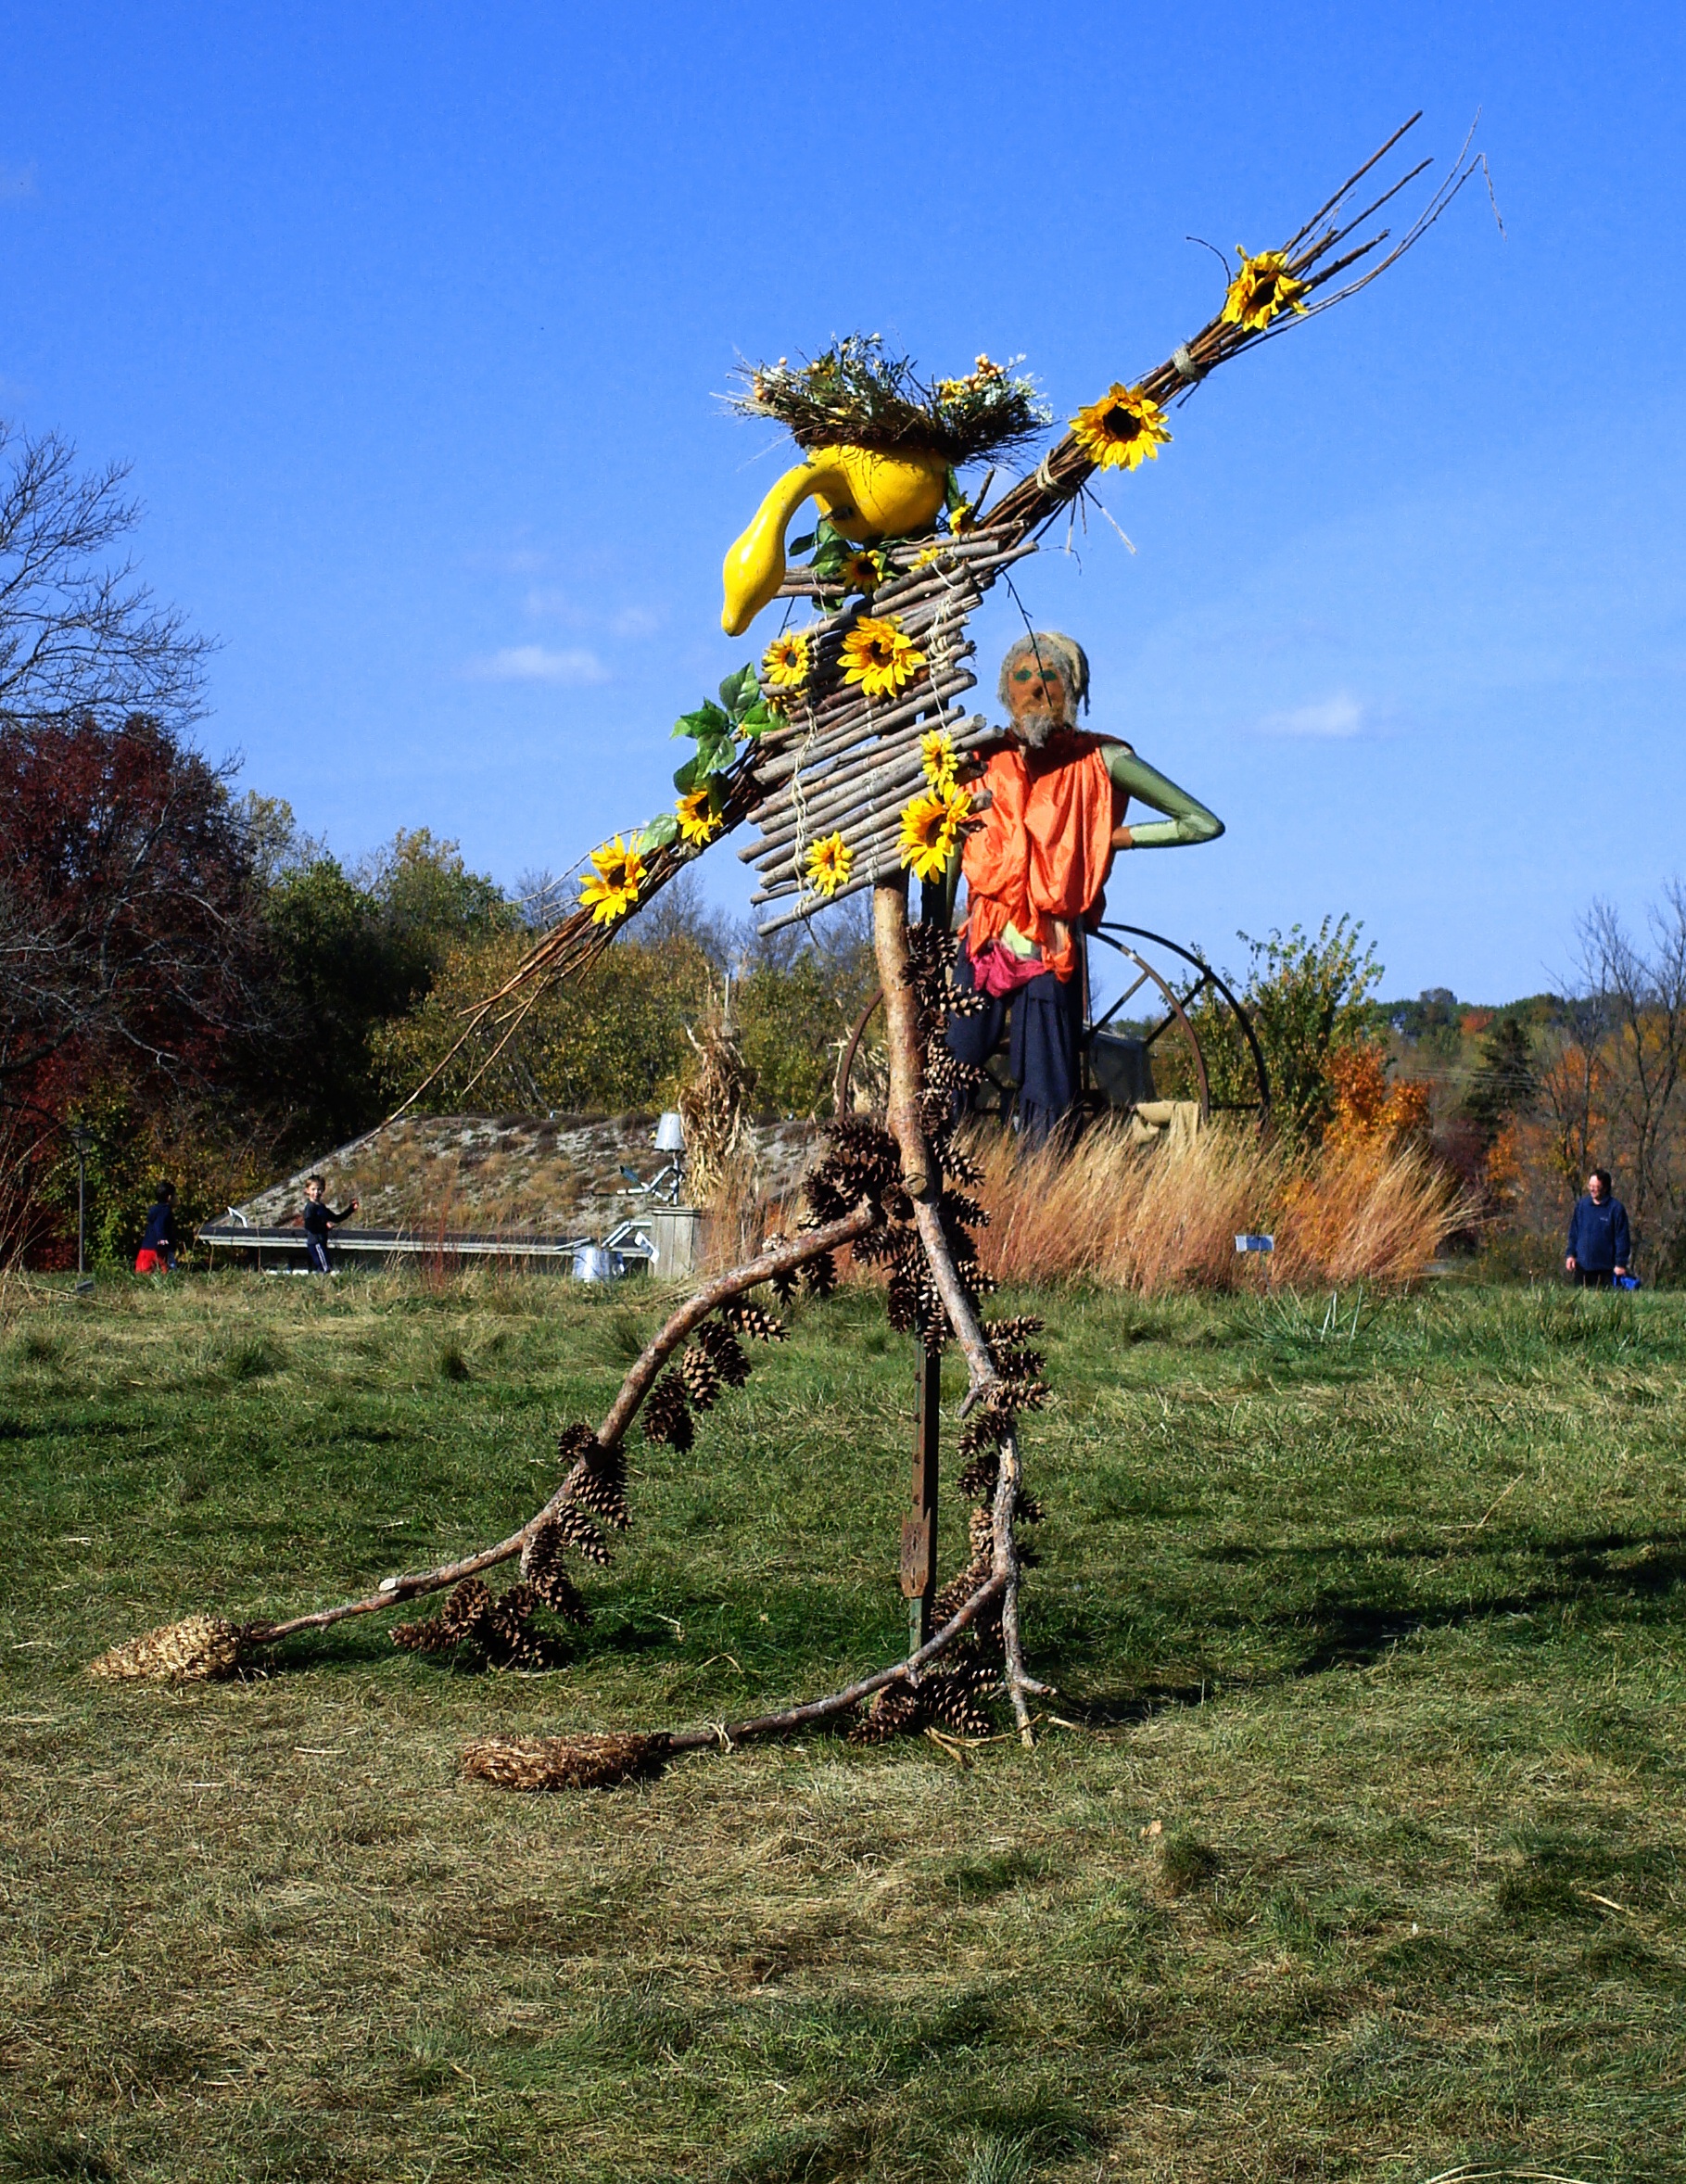
tree, fall, flower, pole, harvest, autumn, pumpkin, halloween, holiday, agriculture, toy, sculpture, art, festival, seasonal, scarecrow, minnesota, minnesota landscape arboretum